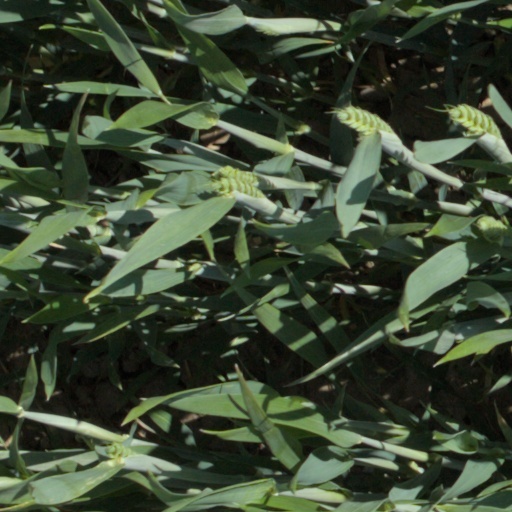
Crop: wheat